Pack Memorial Library

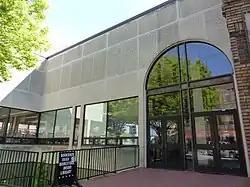
Pack Memorial Library

Pack Memorial Library is a public library located in downtown Asheville, North Carolina. It is the main branch of the Buncombe County Public Library System.